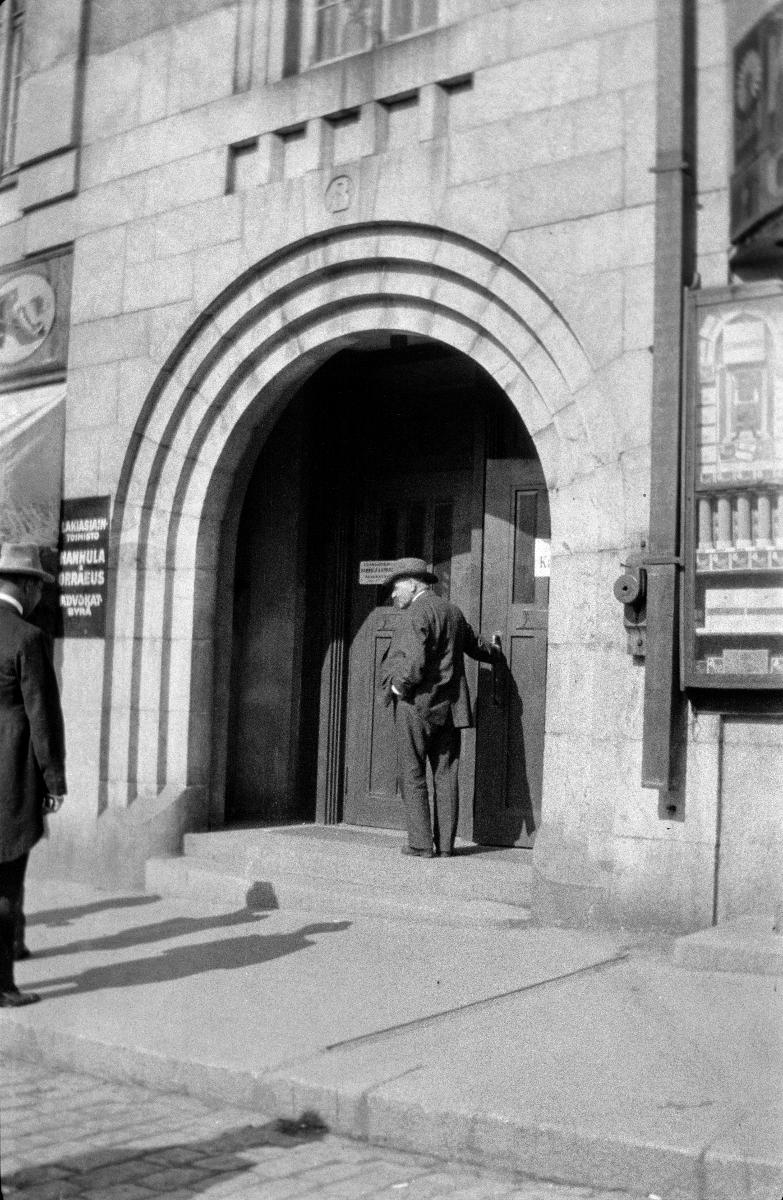
Eduskuntatalon ovella 29.8.1917
At the door of the Parliament 29.8.1917
sisällön kuvaus: Kristilliset sosialistit Eduskuntatalon ovella Helsingissä 29.8.1917. content description: The Christian socialists at the door of the Parliament house in Helsinki 29.8.1917.
Kuvaaja: Kivekäs, Matti, kuvaaja
Vuosi: 1917
Paikka: Suomi; Suomi, Uusimaa, Helsinki
Aiheet: politiikka; itsenäistyminen (valtiot); eduskunta (parlamentit); kristilliset sosialistit; politics; becoming independent (states and communities); parliament; christian socialists; doors; politik; självständighetsprocess (stater); riksdagen